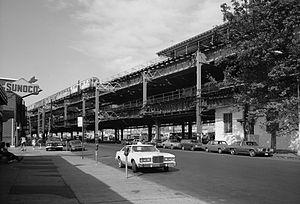
La station de Gun Hill Road à l'IRT White Plains Road Line (et à l'IRT Third Avenue Line) en 1984.